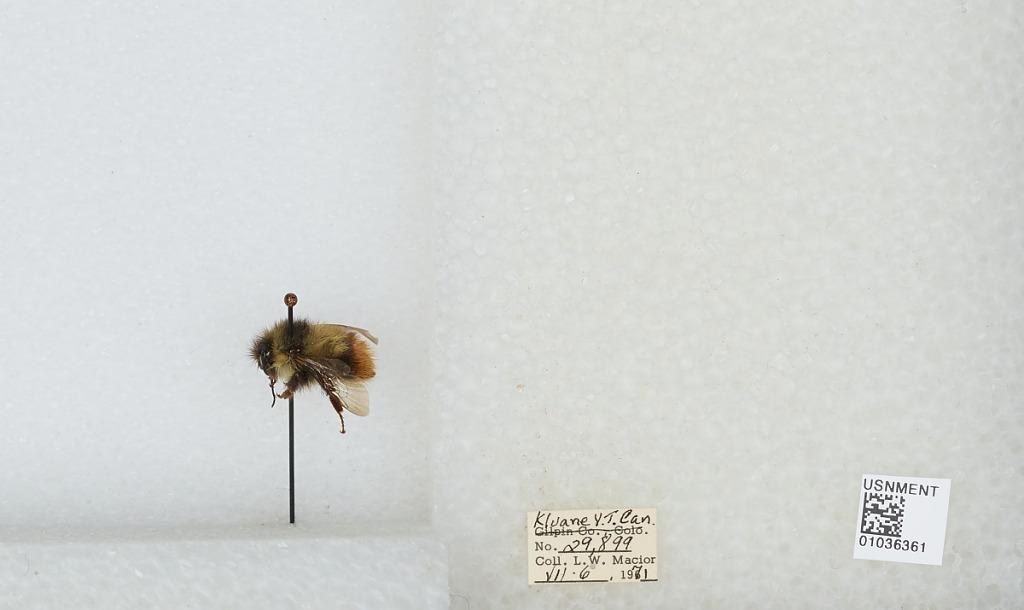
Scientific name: Bombus (Pyrobombus) mixtus Cresson
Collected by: L. Macior
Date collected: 1971-7-6
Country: Canada
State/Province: Yukon Territory
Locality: Kluane
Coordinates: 60.75, -139.5